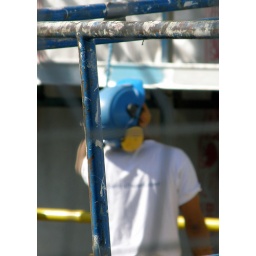
Building in a blue and yellow haze 4